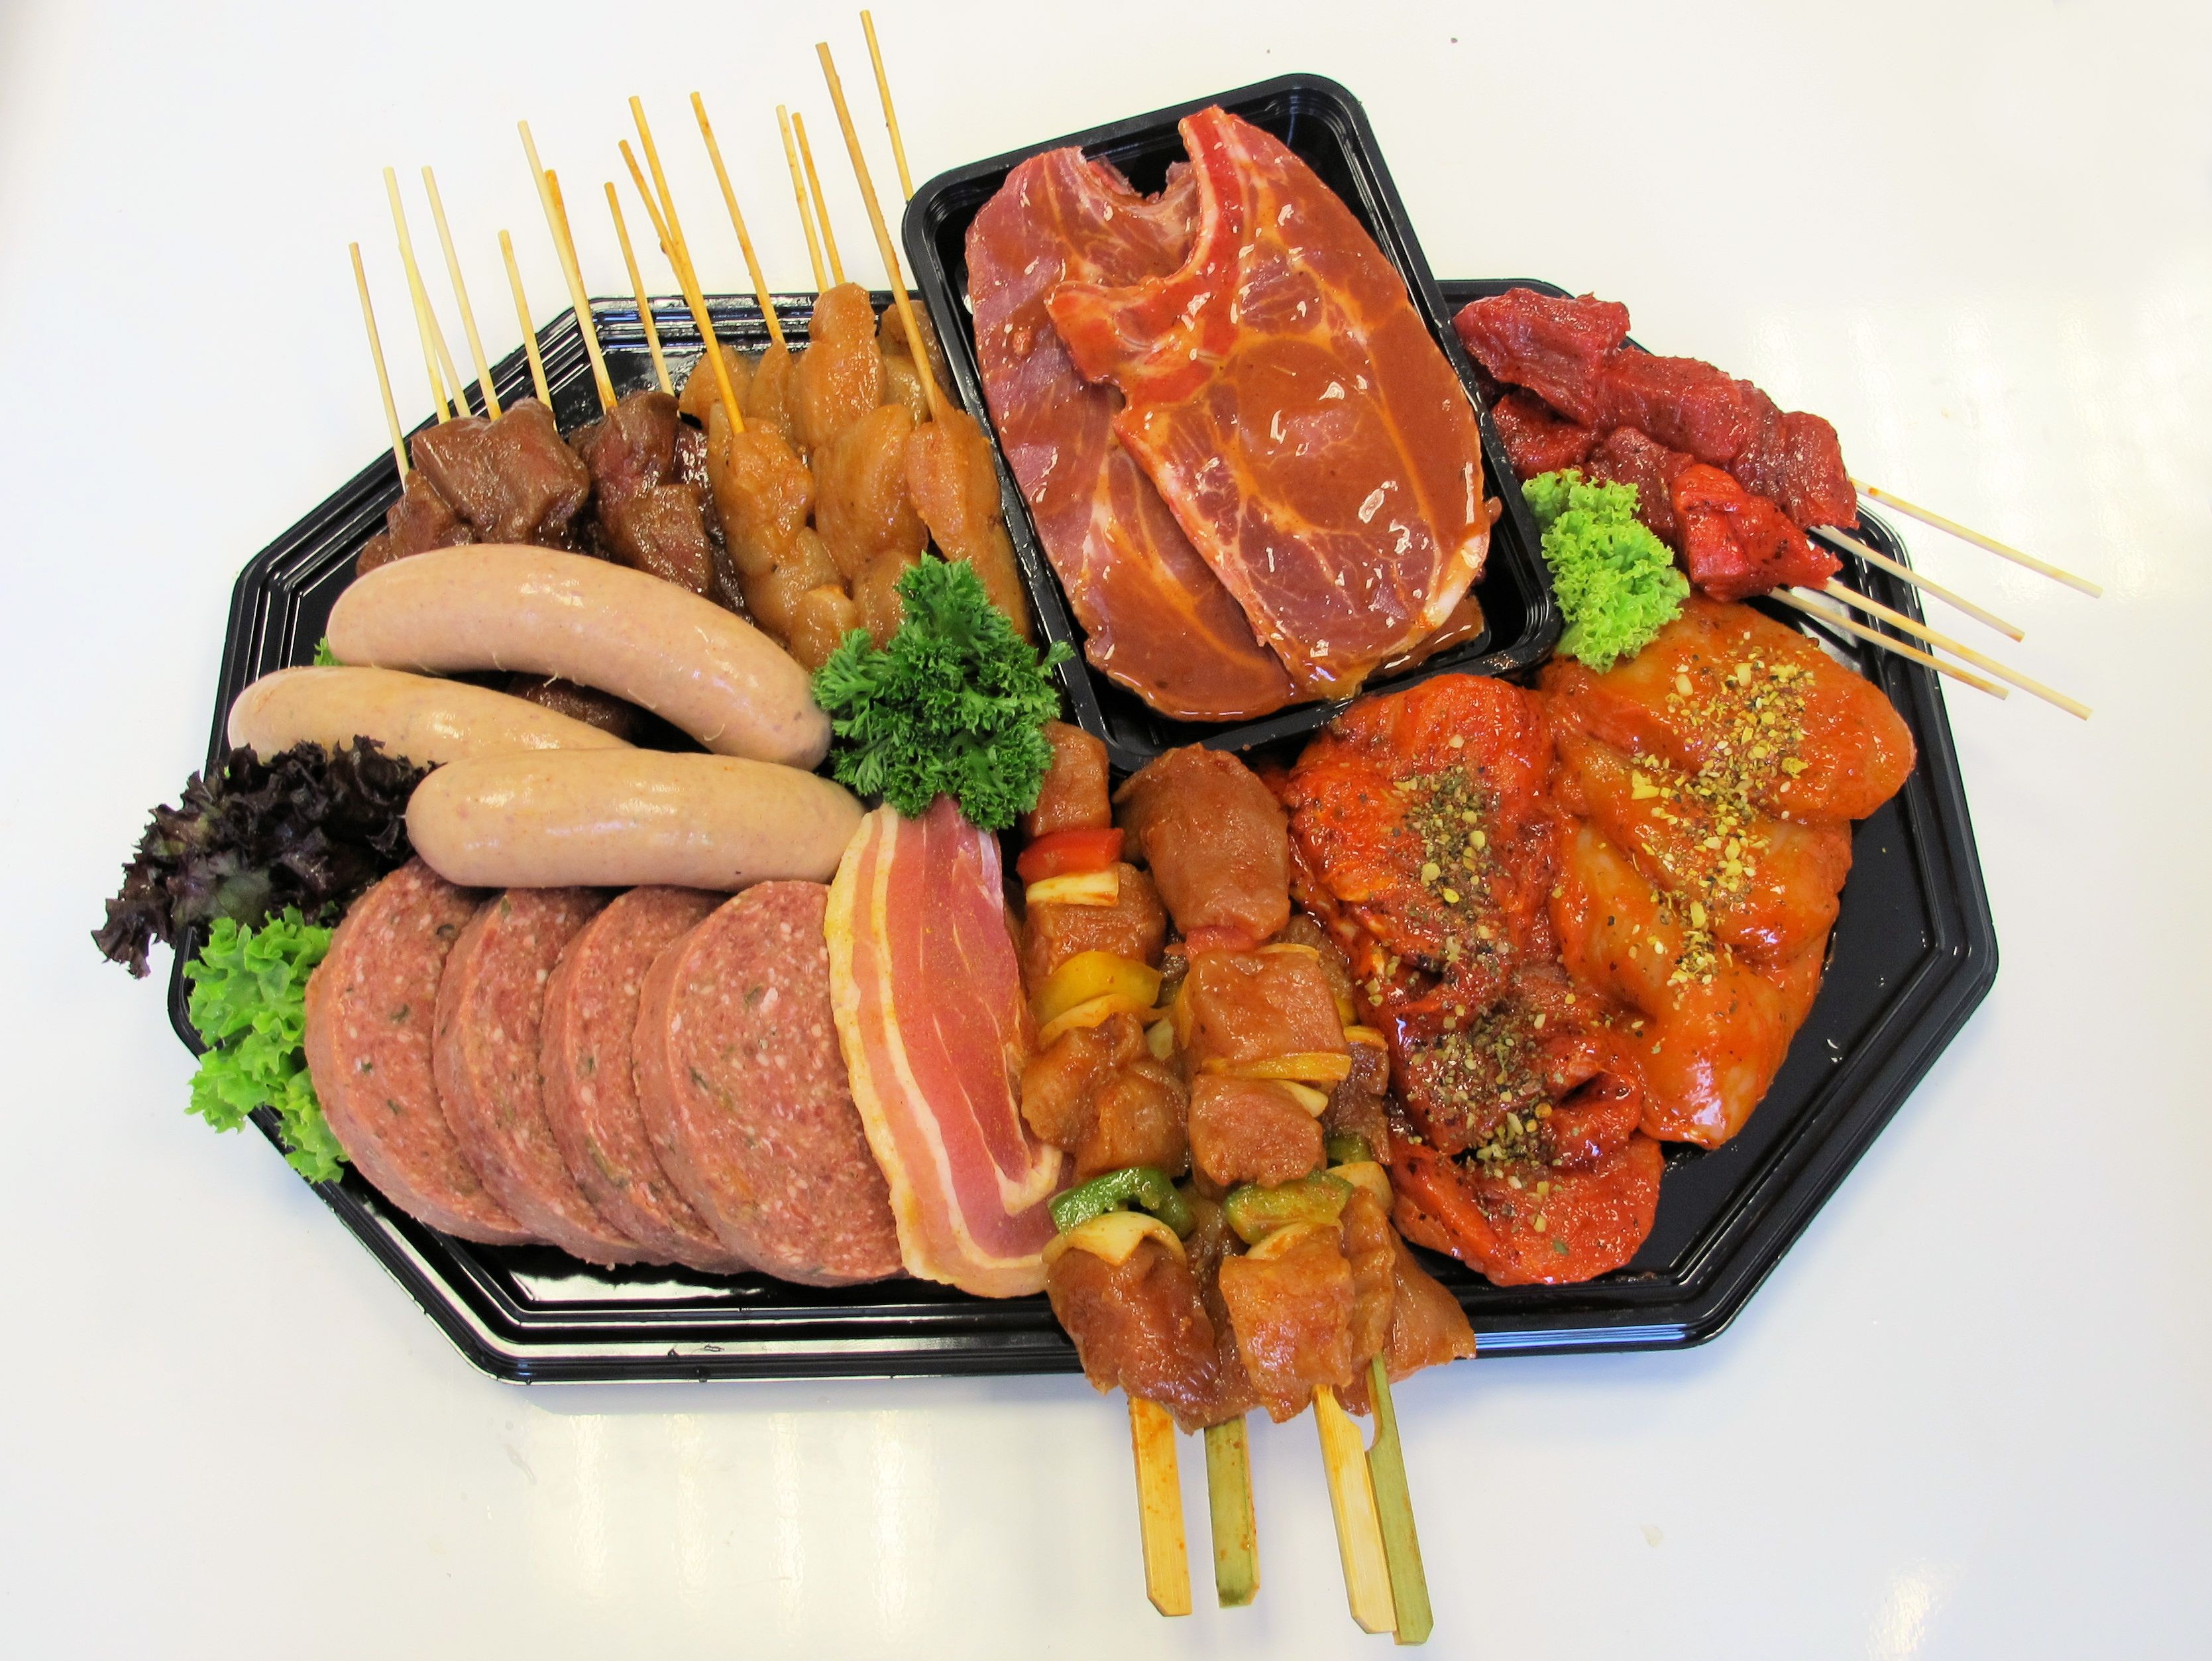
dish, meal, food, cooking, bbq, meat, cuisine, steak, garnish, party, butcher shop, supermarket, kebab, grilling, hors d oeuvre, grilled food, animal source foods, churrasco food